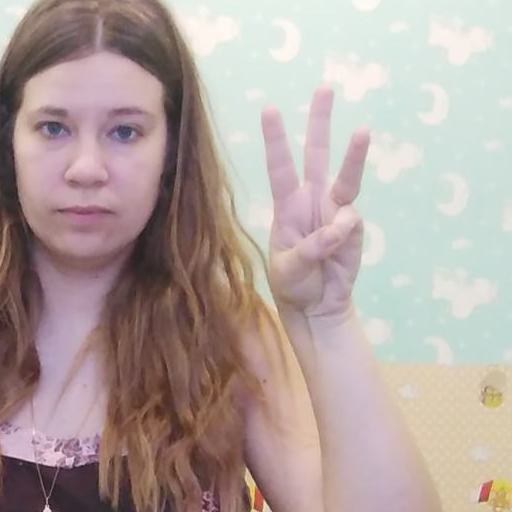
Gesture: three